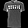
Label: T - shirt / top